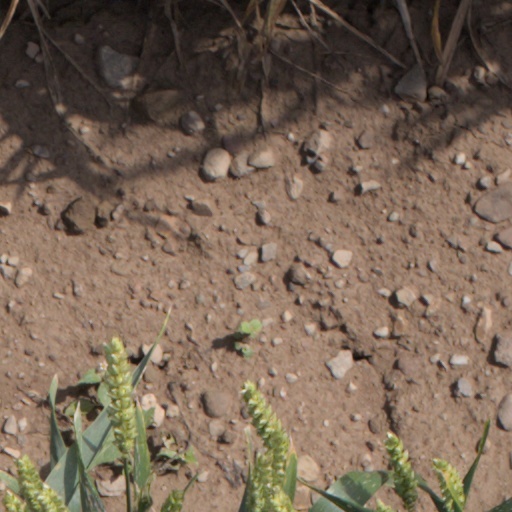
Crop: wheat